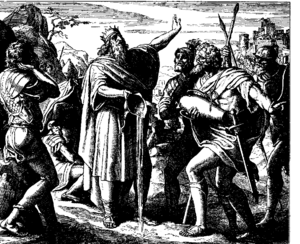
Gravure en bois pour «Die Bibel in Bildern», 1860."